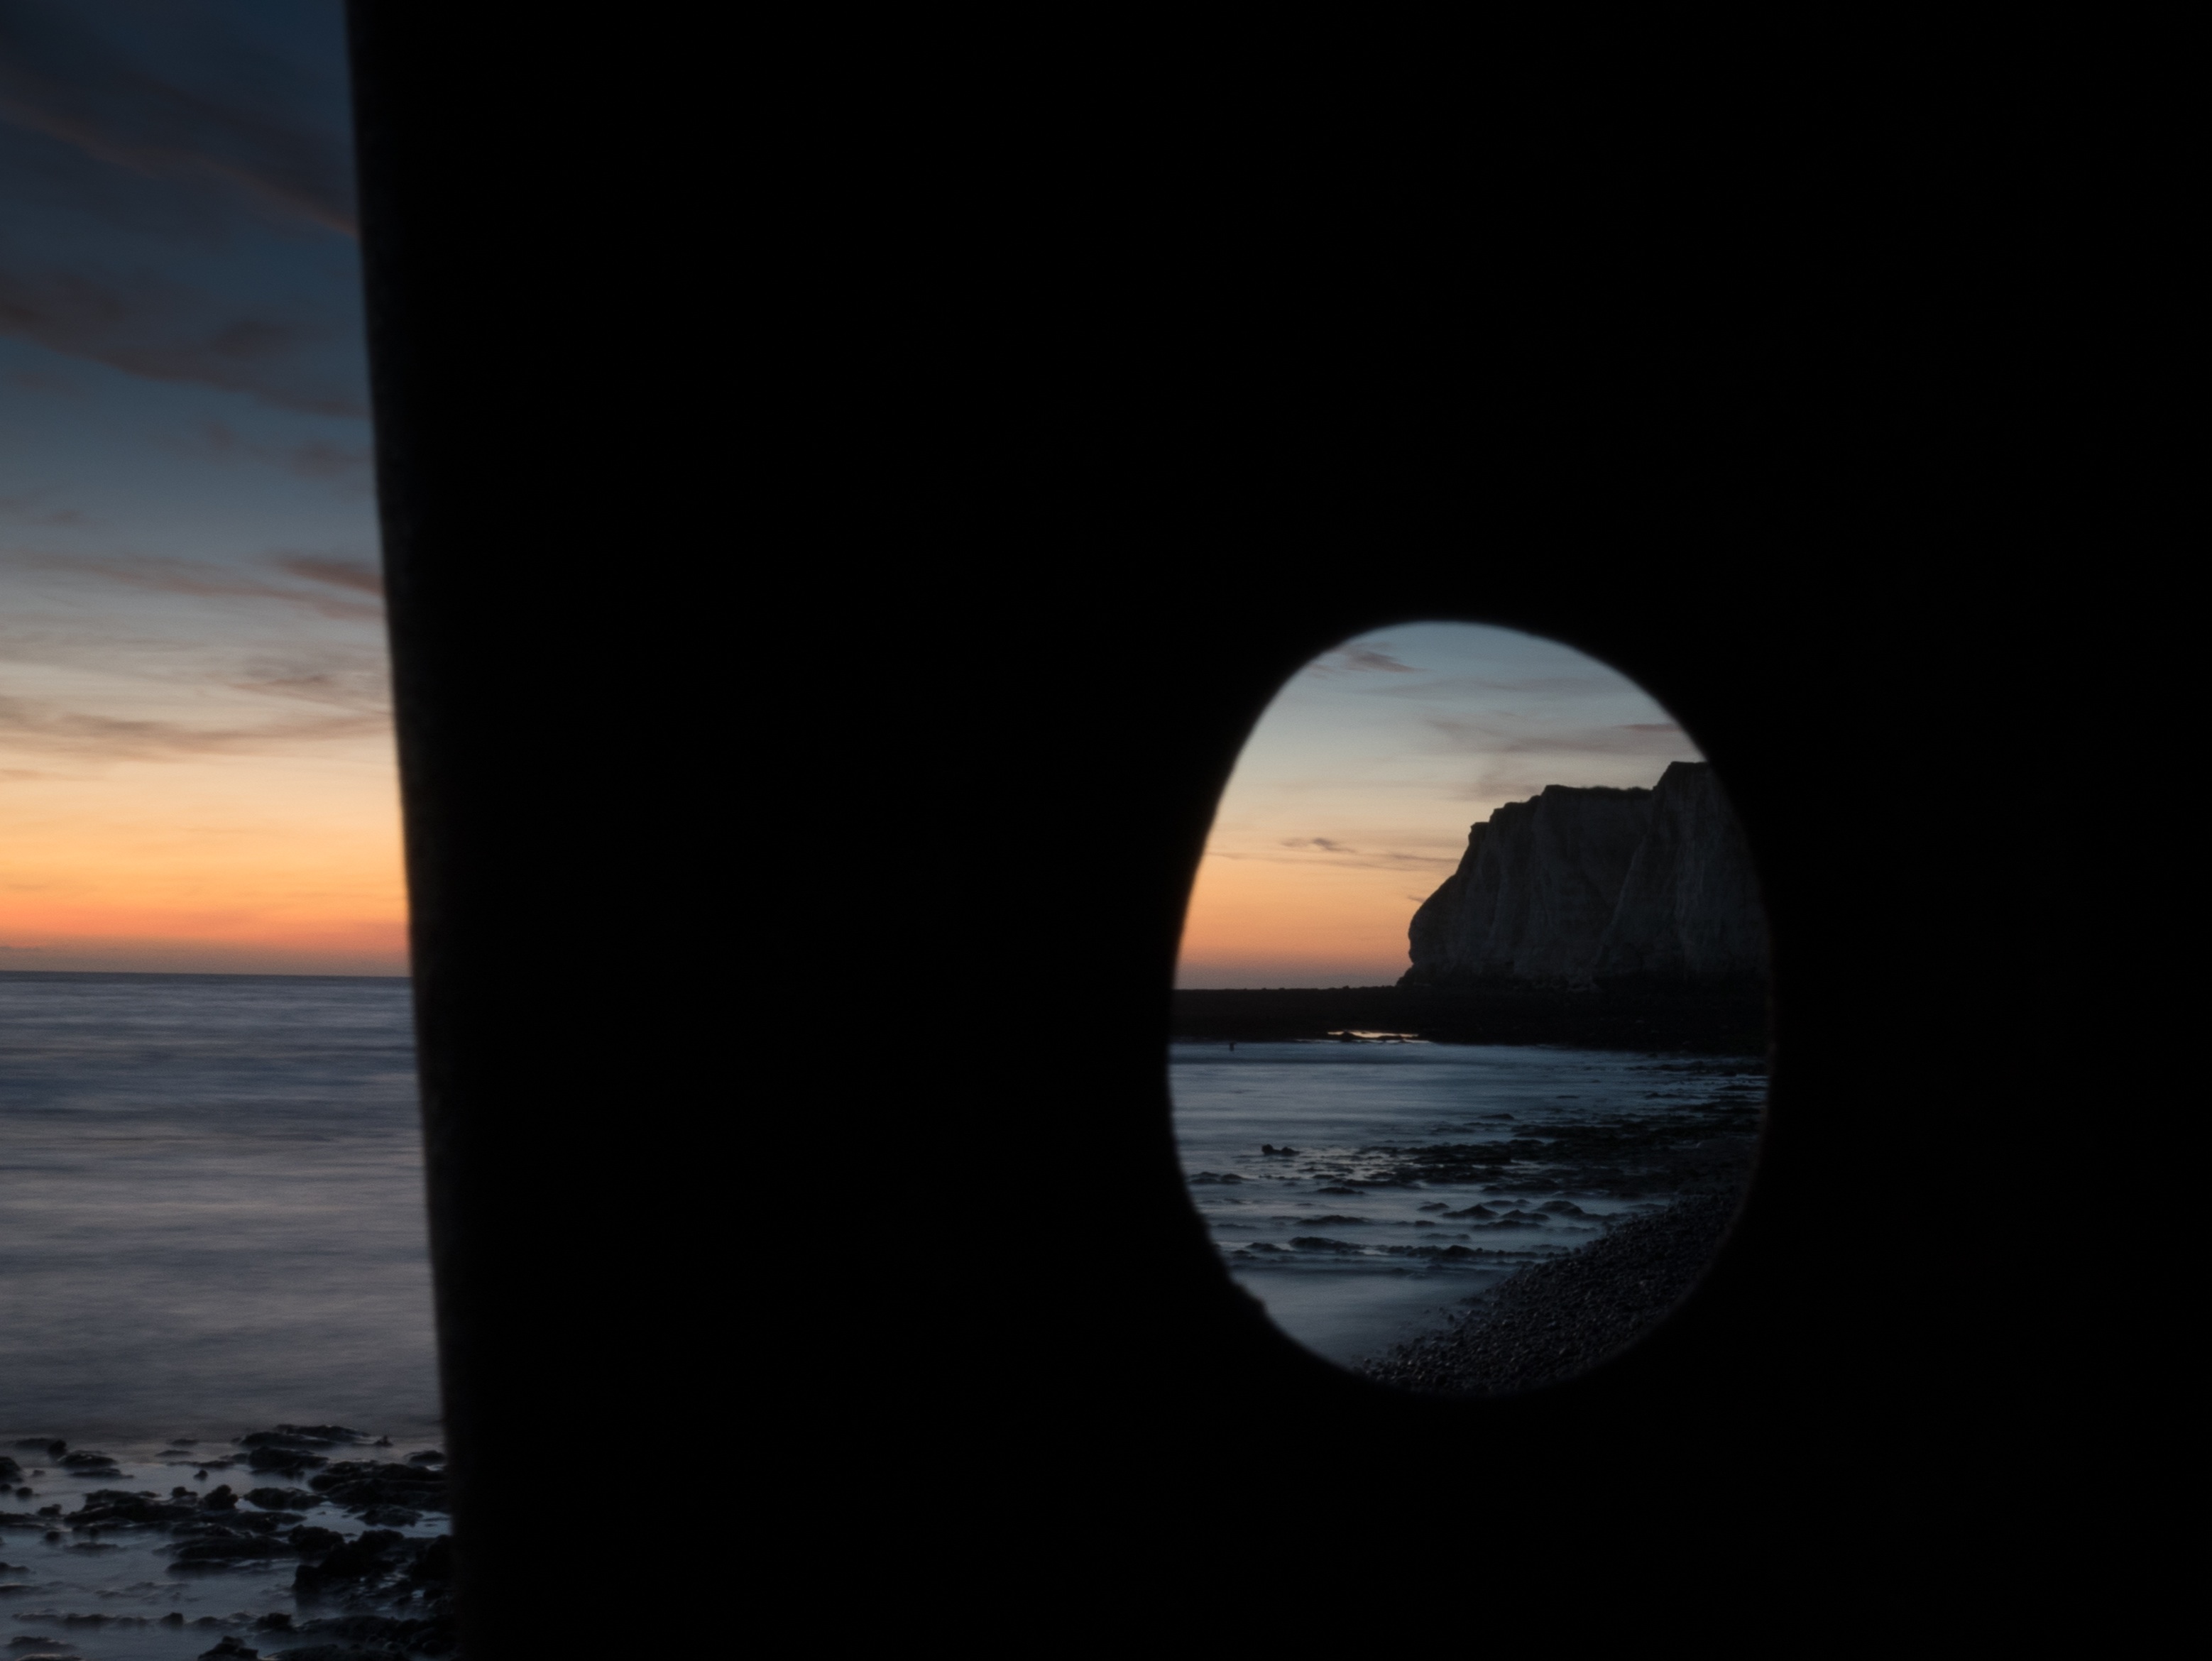
sea, ocean, horizon, light, sky, sunset, atmosphere, reflection, darkness, moon, moonlight, planet, shape, astronomical object, atmosphere of earth